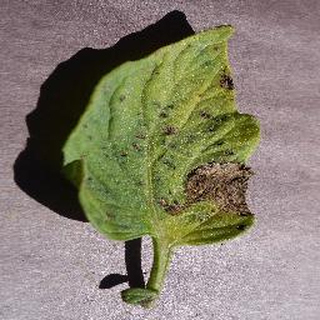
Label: tomato_early_blight